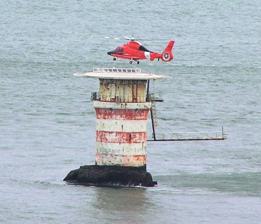
Building: Mile Rocks Lighthouse
Country: United States of America
Year built: 1906
Lighthouse in California, United States Lighthouse Mile Rocks Lighthouse Mile Rocks Lighthouse with helicopter landing on the top Location offshore Lands End San Francisco California United States Coordinates 37°47′34″N 122°30′37″W / 37.79278°N 122.51028°W / 37.79278; -122.51028 Tower Constructed 1906 (first) Foundation massive reinforced concrete enclosed with steel plates basement Construction steel tower Automated 1966 Shape cylindrical tower with aerobeacon and helipad on the top (current) 3-stage cylindrical tower with balcony and lantern (first) Markings white and red horizontal bands tower (current) white tower Power source solar power Operator United States Coast Guard Fog signal blast every 30s. continuously Light First lit 1966 (current rebuilt) Focal height 49 feet (15 m) Lens 3rd order Fresnel lens (original), aerobeacon (current) Range 15 nmi (28 km; 17 mi) Characteristic Fl W 5s. Mile Rocks Lighthouse is located on a rock about 1 mile (1.6 km) southwest of the Golden Gate Bridge , off of Lands End in San Francisco, California . It was completed in 1906, replacing a nearby bell buoy . In 1966, the light was automated, and the original 85 m (279 ft) tower of the lighthouse was demolished and replaced by a helipad . The lighthouse was at one time painted with alternating red and white rings, but as of 2017 [update] , the lighthouse is painted plain white. History In 1889, the United States Lighthouse Service placed a bell buoy near the rocks. However, strong currents in the area would pull the buoy beneath the surface of the water and set it adrift. On February 22, 1901, the SS City of Rio de Janeiro wrecked on the rocks, which prompted the lighthouse to be built. One hundred and twenty-eight persons, of 209 aboard, lost their lives when the ship sank. The lighthouse was constructed by contractor James McMahon who hired sailors from San Francisco after his original crew refused to work in the dangerous conditions. Mile Rocks Lighthouse was finished in 1906 after considerable difficulty caused by the heavy seas and strong currents near the site. The rock upon which the lighthouse is built measures only 40 by 30 feet (12.2 by 9.1 m) at high water. The base of the tower is a large block of concrete protected by steel plating. Steel and concrete in the foundation weigh 1500 tons . The superstructure is made of steel and houses the fog signal apparatus and the quarters for the former keepers . In 1966, the light was automated and the tower was removed, leaving only the foundation and first story. The top of the first story was modified to support a helipad for the US Coast Guard. The original third order Fresnel lens was transferred to the Old Point Loma Lighthouse in San Diego . Gallery Mile Rocks Lighthouse in 1962, showing the original configuration. Mile Rocks lighthouse, with Point Bonita and Marin headlands in distance Mile Rocks Light with Container ship Sealand Balboa in December 2019 The lighthouse after modifications See also California portal Engineering portal List of lighthouses in the United States References